Constantine the Great

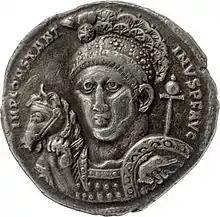
Silver medallion of 315; Constantine with a chi-rho symbol as the crest of his helmet

In 310 a dispossessed Maximian rebelled against Constantine while Constantine was away campaigning against the Franks. Maximian had been sent south to Arles with a contingent of Constantine's army, in preparation for any attacks by Maxentius in southern Gaul. He announced that Constantine was dead and took up the imperial purple. In spite of a large donative pledge to any who would support him as emperor, most of Constantine's army remained loyal to their emperor, and Maximian was soon compelled to leave. When Constantine heard of the rebellion, he abandoned his campaign against the Franks and marched his army up the Rhine. At Cabillunum (Chalon-sur-Saône), he moved his troops onto waiting boats to row down the slow waters of the Saône to the quicker waters of the Rhone. He disembarked at Lugdunum (Lyon). Maximian fled to Massilia (Marseille), a town better able to withstand a long siege than Arles. It made little difference, however, as loyal citizens opened the rear gates to Constantine. Maximian was captured and reproved for his crimes. Constantine granted some clemency but strongly encouraged his suicide. In July 310, Maximian hanged himself.